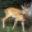
Label: deer